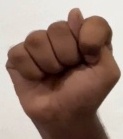
ASL sign: T